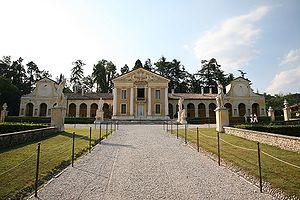
Le palladianisme est un style architectural originaire de Vénétie lancé par l'architecte italien Andrea Palladio à l'époque de la Renaissance ; il s'applique également aux édifices s'en inspirant au milieu du XVIIᵉ siècle. Un renouveau a lieu à partir du XVIIIᵉ siècle ; on emploiera alors l'expression néo-palladianisme, sans qu'on puisse constater une synthèse réelle avec les styles locaux.
La villa Barbaro dite villa Volpi est une villa veneta conçue par l'architecte Andrea Palladio entre 1550 et 1560 pour les frères Barbaro à Maser, commune italienne de la province de Trévise en Vénétie.
Le terme villa veneta désigne la résidence de campagne de la noblesse et de la haute bourgeoisie de la république de Venise construite, de la fin du XVᵉ siècle à la fin du XVIIIᵉ siècle, dans les territoires gouvernés par la Sérénissime, les régions actuelles de Vénétie et du Frioul-Vénétie Julienne. Le succès de l'architecte Andrea Palladio a caractérisé un type spécifique de villa veneta : la villa palladienne.